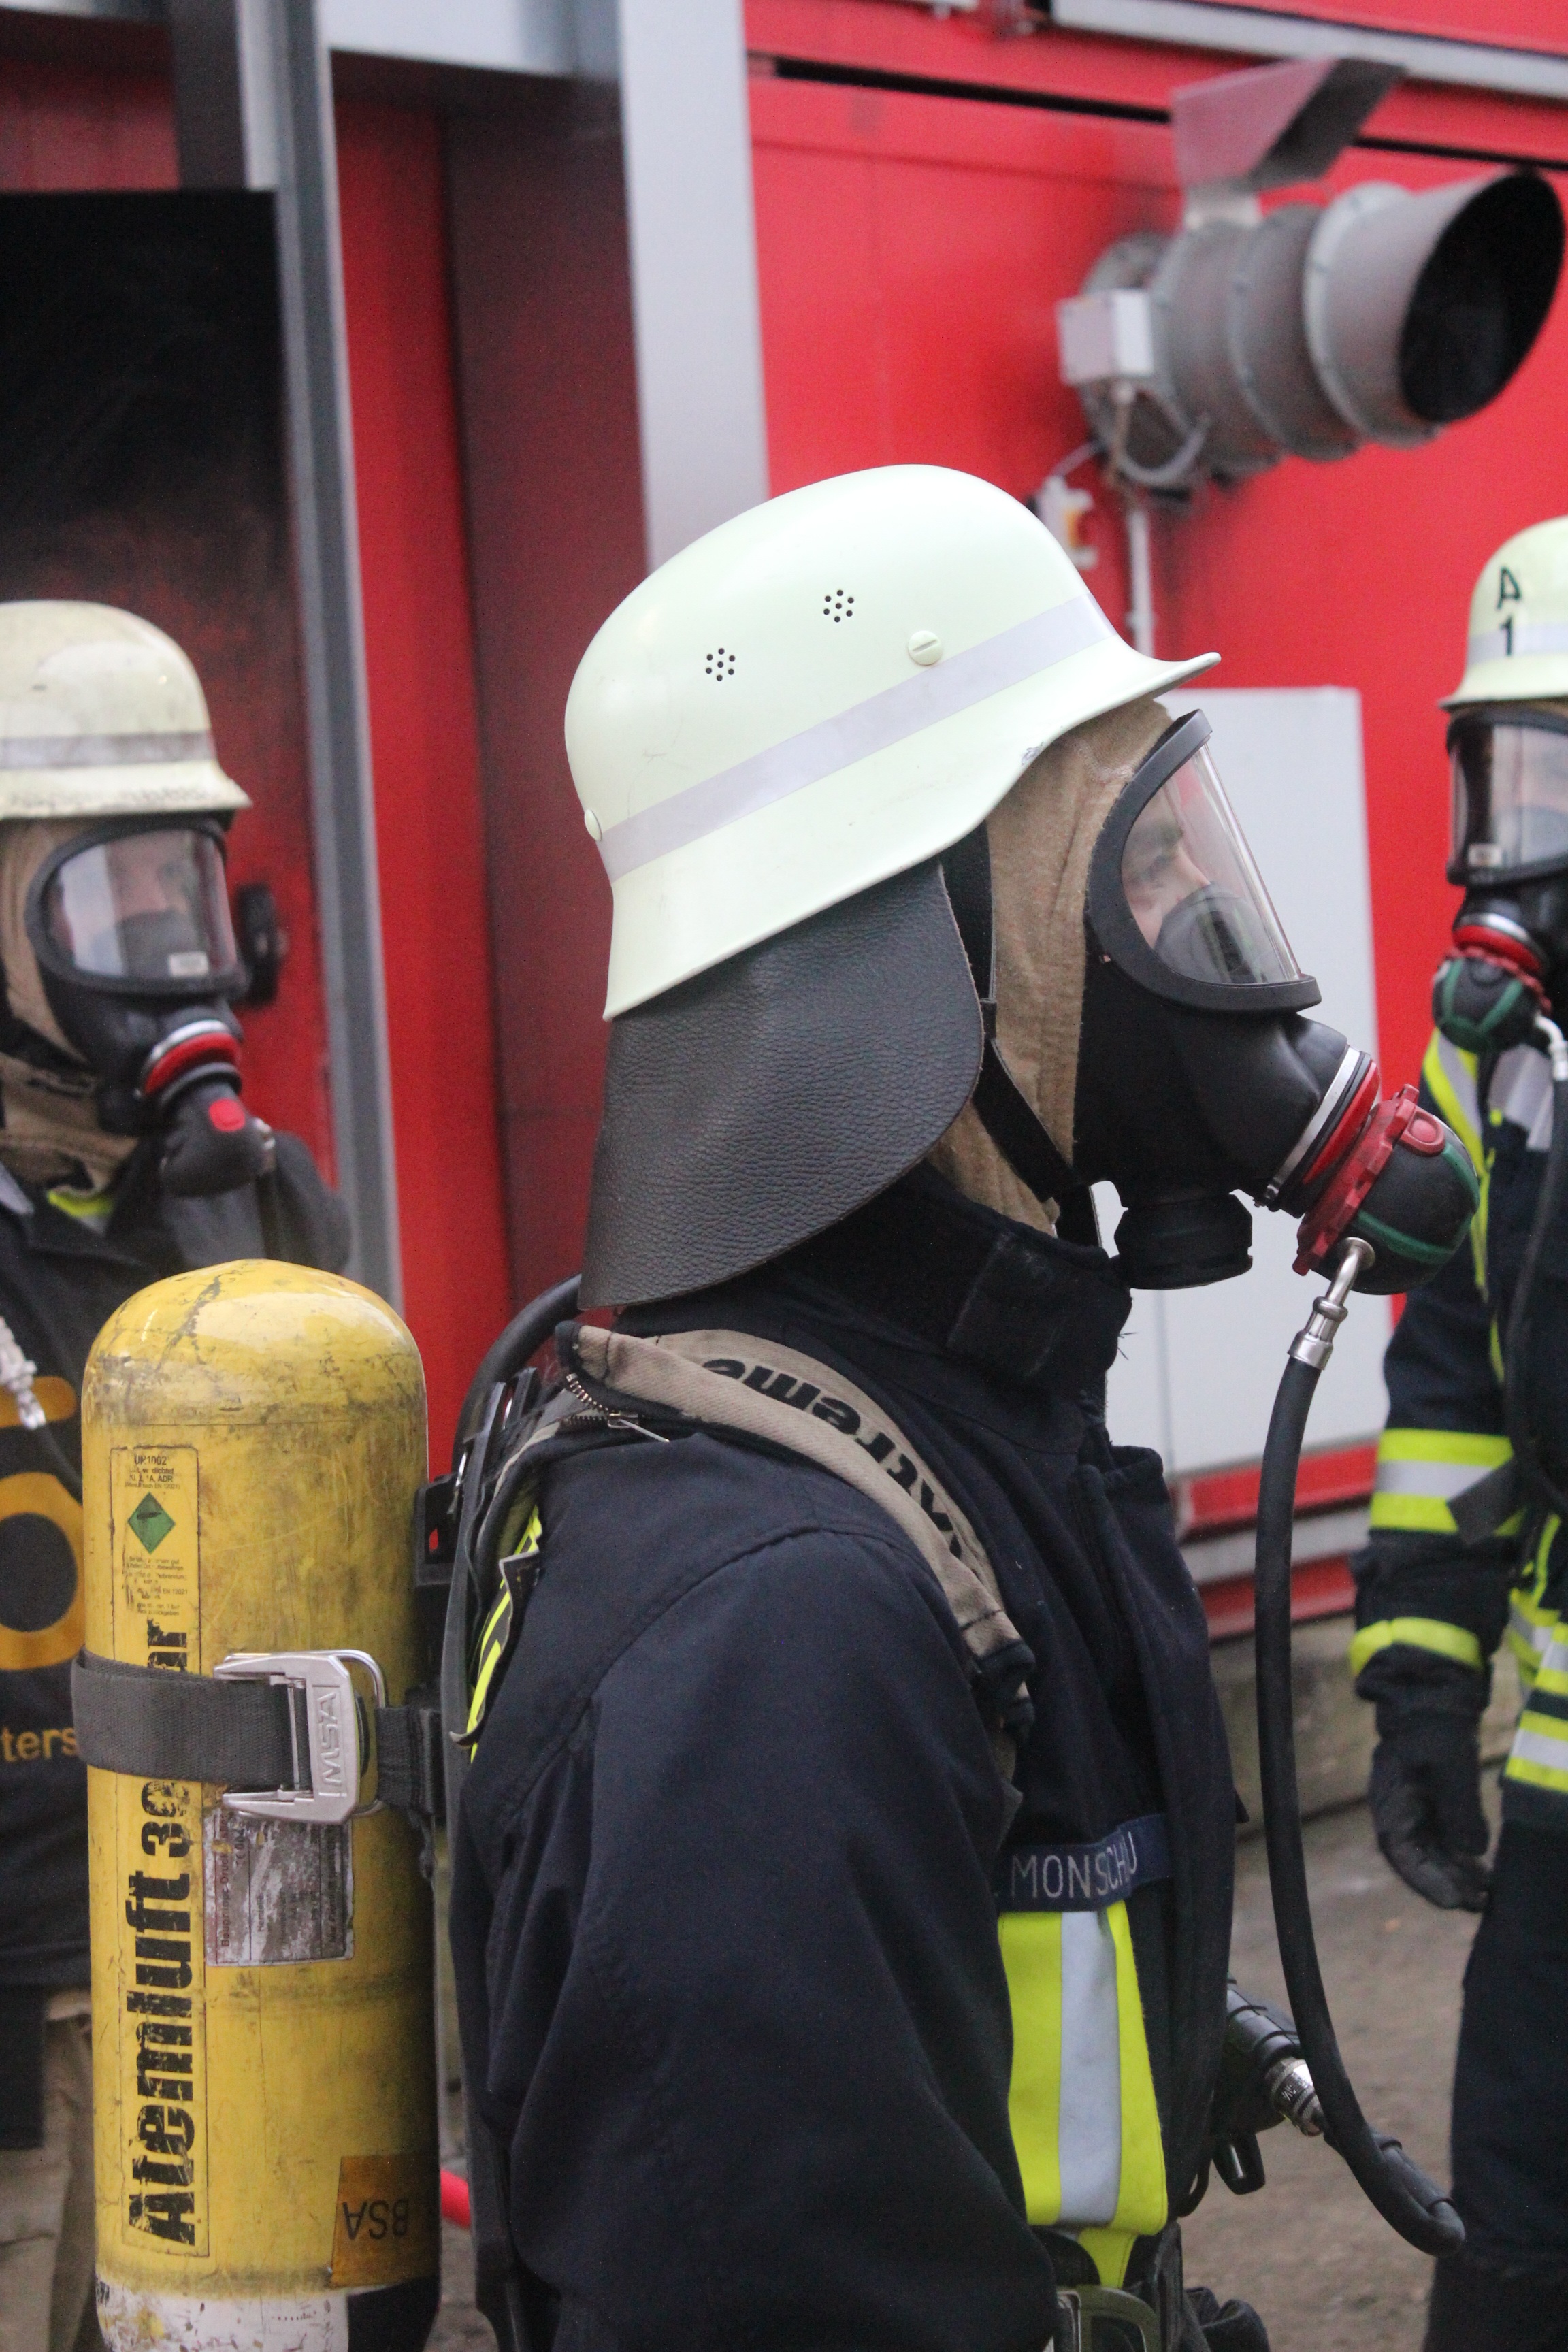
person, equipment, fire, profession, use, gas mask, respiratory protection, breathing apparatus, firefighting job, firefighter, rescue, fire fighting